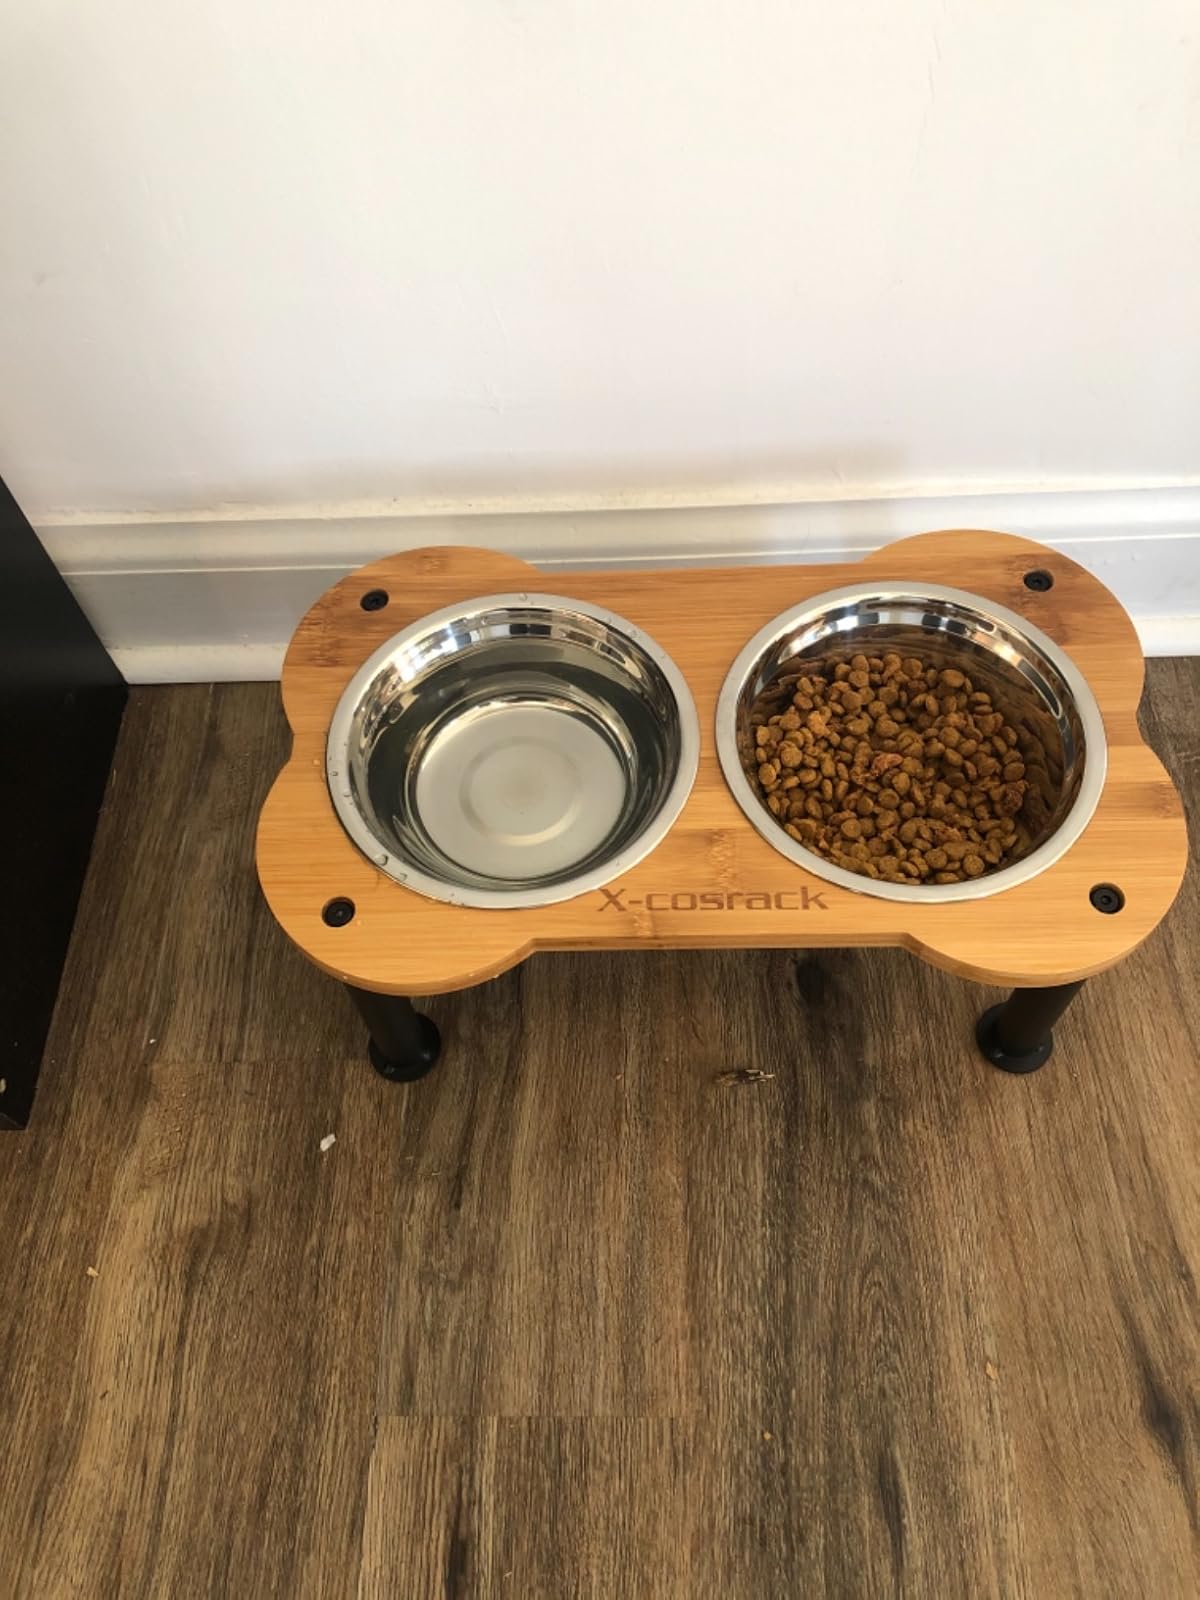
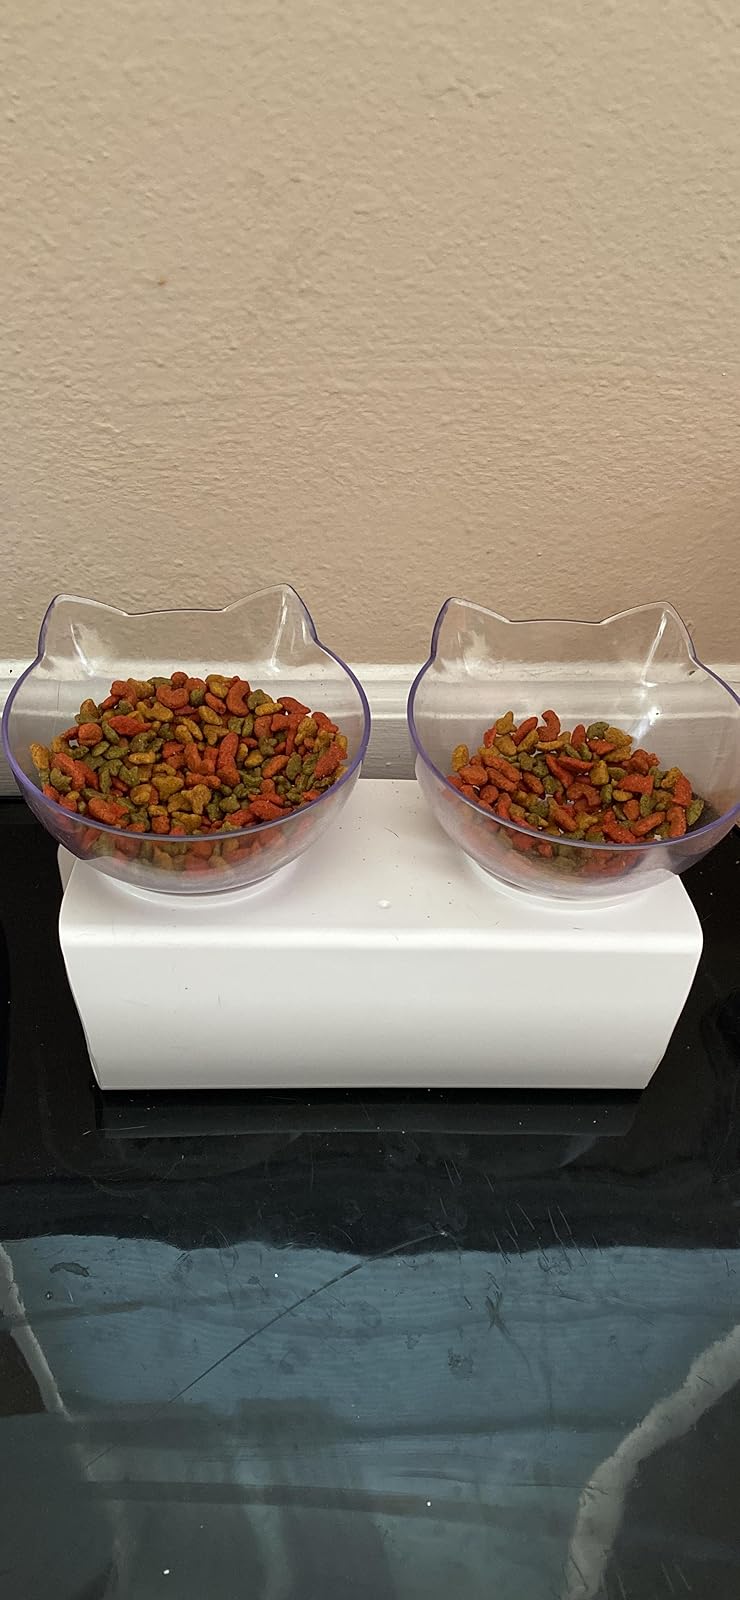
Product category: items_bowl
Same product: no